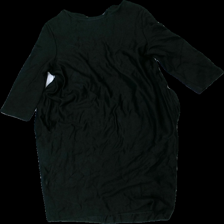
View: front
Type: Dress
Category: Ladies
Brand: Cos
Colors: Black
Material: 100% Viscose
Cut: Regular, C-collar
Size: M
Holes: Minor
Damage: hole
Damage location: middle left
Price range: <50
Recommended usage: Recycle
Description: Black dress with pockets